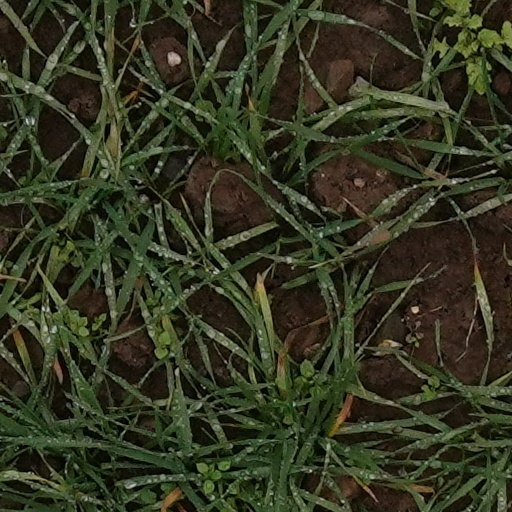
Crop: wheat